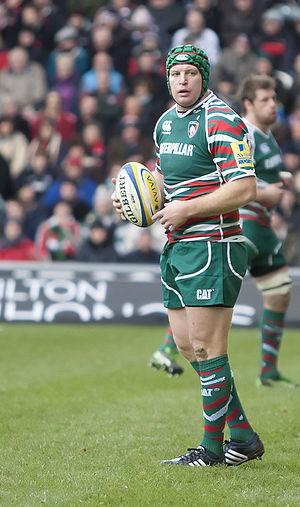
Thomas R. Waldrom, né le 28 avril 1983 à Lower Hutt, est un joueur de rugby à XV néo-zélandais qui joue au poste de troisième ligne centre. Après avoir joué plusieurs saisons en Nouvelle-Zélande dans le NPC et en Super 14, il rejoint les Leicester Tigers en 2010.